Sir Matt Busby Way

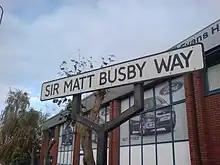
A white road sign with a black border and the words "Sir Matt Busby Way" in black capital letters.

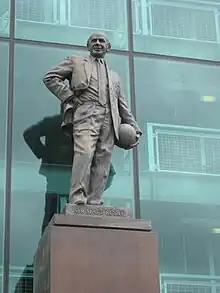
A bronze statue of a bald man wearing a suit, with his hand on his right hip and holding a football to his left hip.

Sir Matt Busby Way is a road in Old Trafford, Greater Manchester, England. It is the location of Manchester United's Old Trafford football ground. Formerly known as Warwick Road North, it was renamed in 1993 in honour of Sir Matt Busby, who managed Manchester United in two spells between 1945 and 1971. Busby died less than a year later on 20 January 1994, at the age of 84. A bronze statue of Sir Matt Busby, erected in 1996, stands on the exterior of the East Stand of the Old Trafford stadium, overlooking Sir Matt Busby Way.